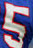
Number: 5